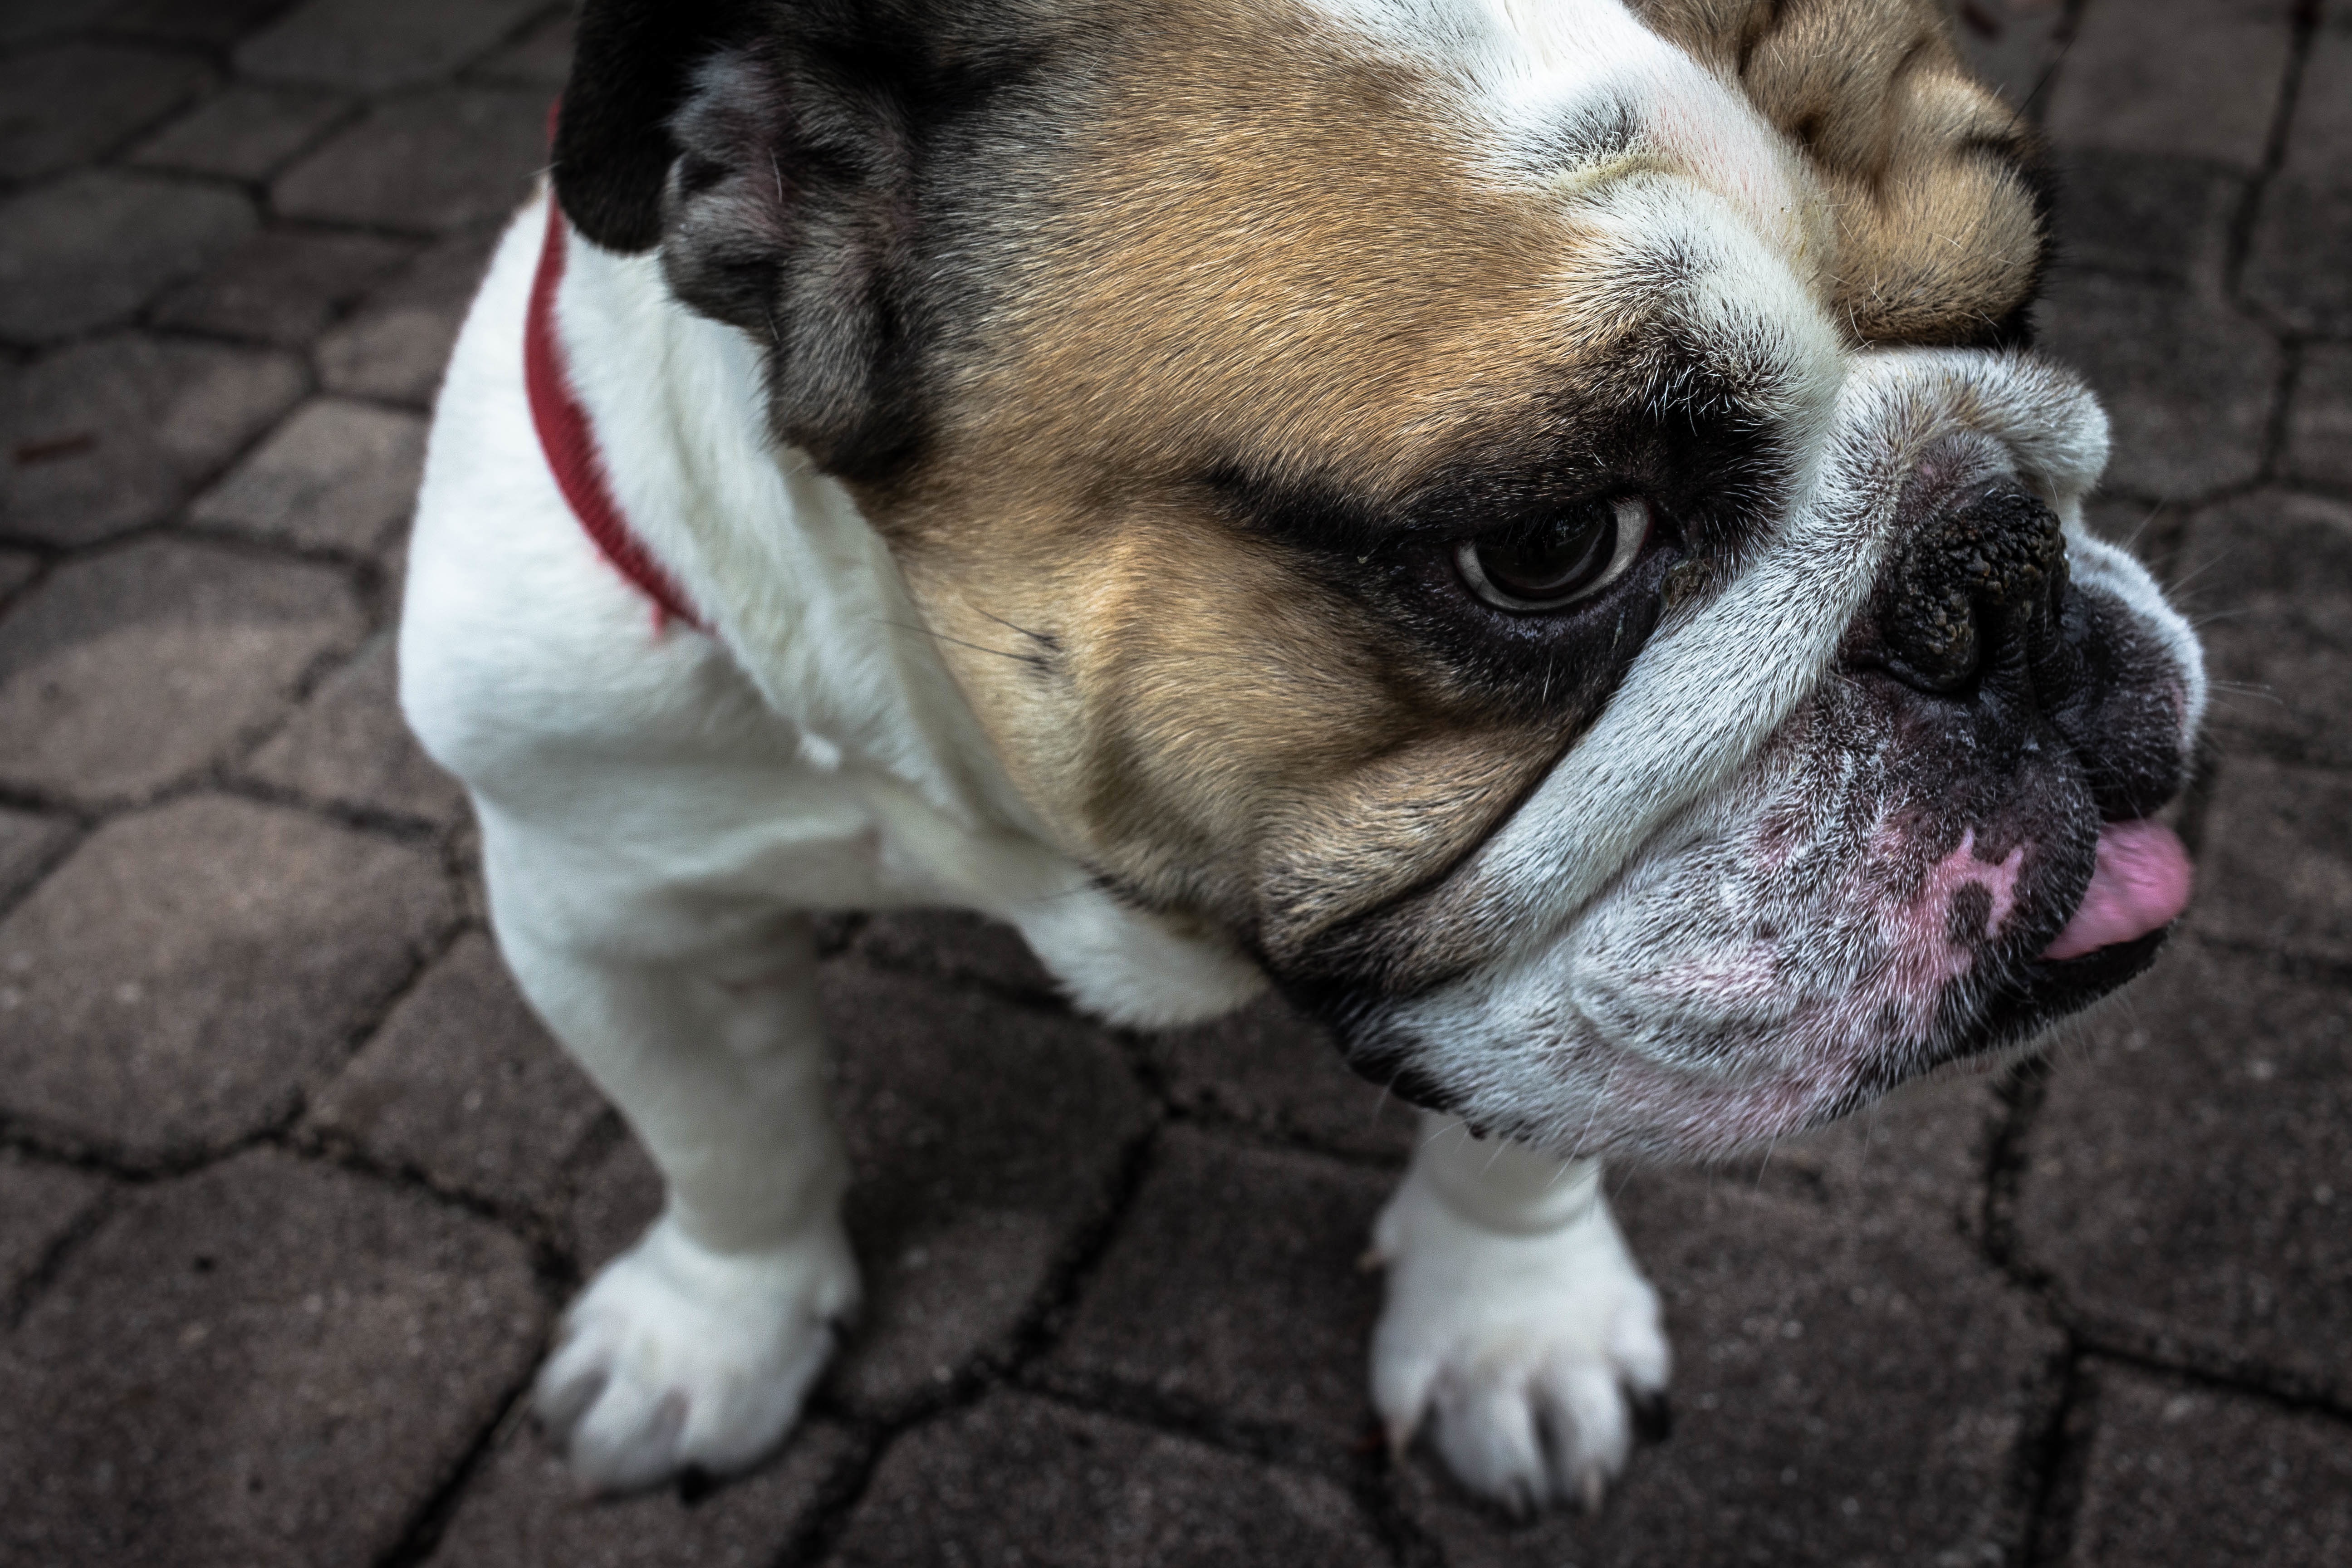
dog, canine, pet, mammal, bulldog, hound, vertebrate, french bulldog, dog breed, old english bulldog, dog like mammal, carnivoran, olde english bulldogge, toy bulldog, british bulldogs, australian bulldog, white english bulldog, american bulldog